Bobby Rondinelli

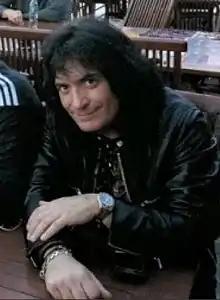
Rondinelli with Over the Rainbow in 2011

Robert Rondinelli (born July 27, 1955) is an American rock drummer best known for his work with the hard rock/heavy metal bands Blue Öyster Cult, Rainbow, Quiet Riot, Black Sabbath, The Lizards, The Handful, and Rondinelli. In July 2013, Rondinelli was announced as the new drummer for the Axel Rudi Pell band, replacing previous drummer Mike Terrana. Rondinelli has played on subsequent albums and tours, and remains with the band.